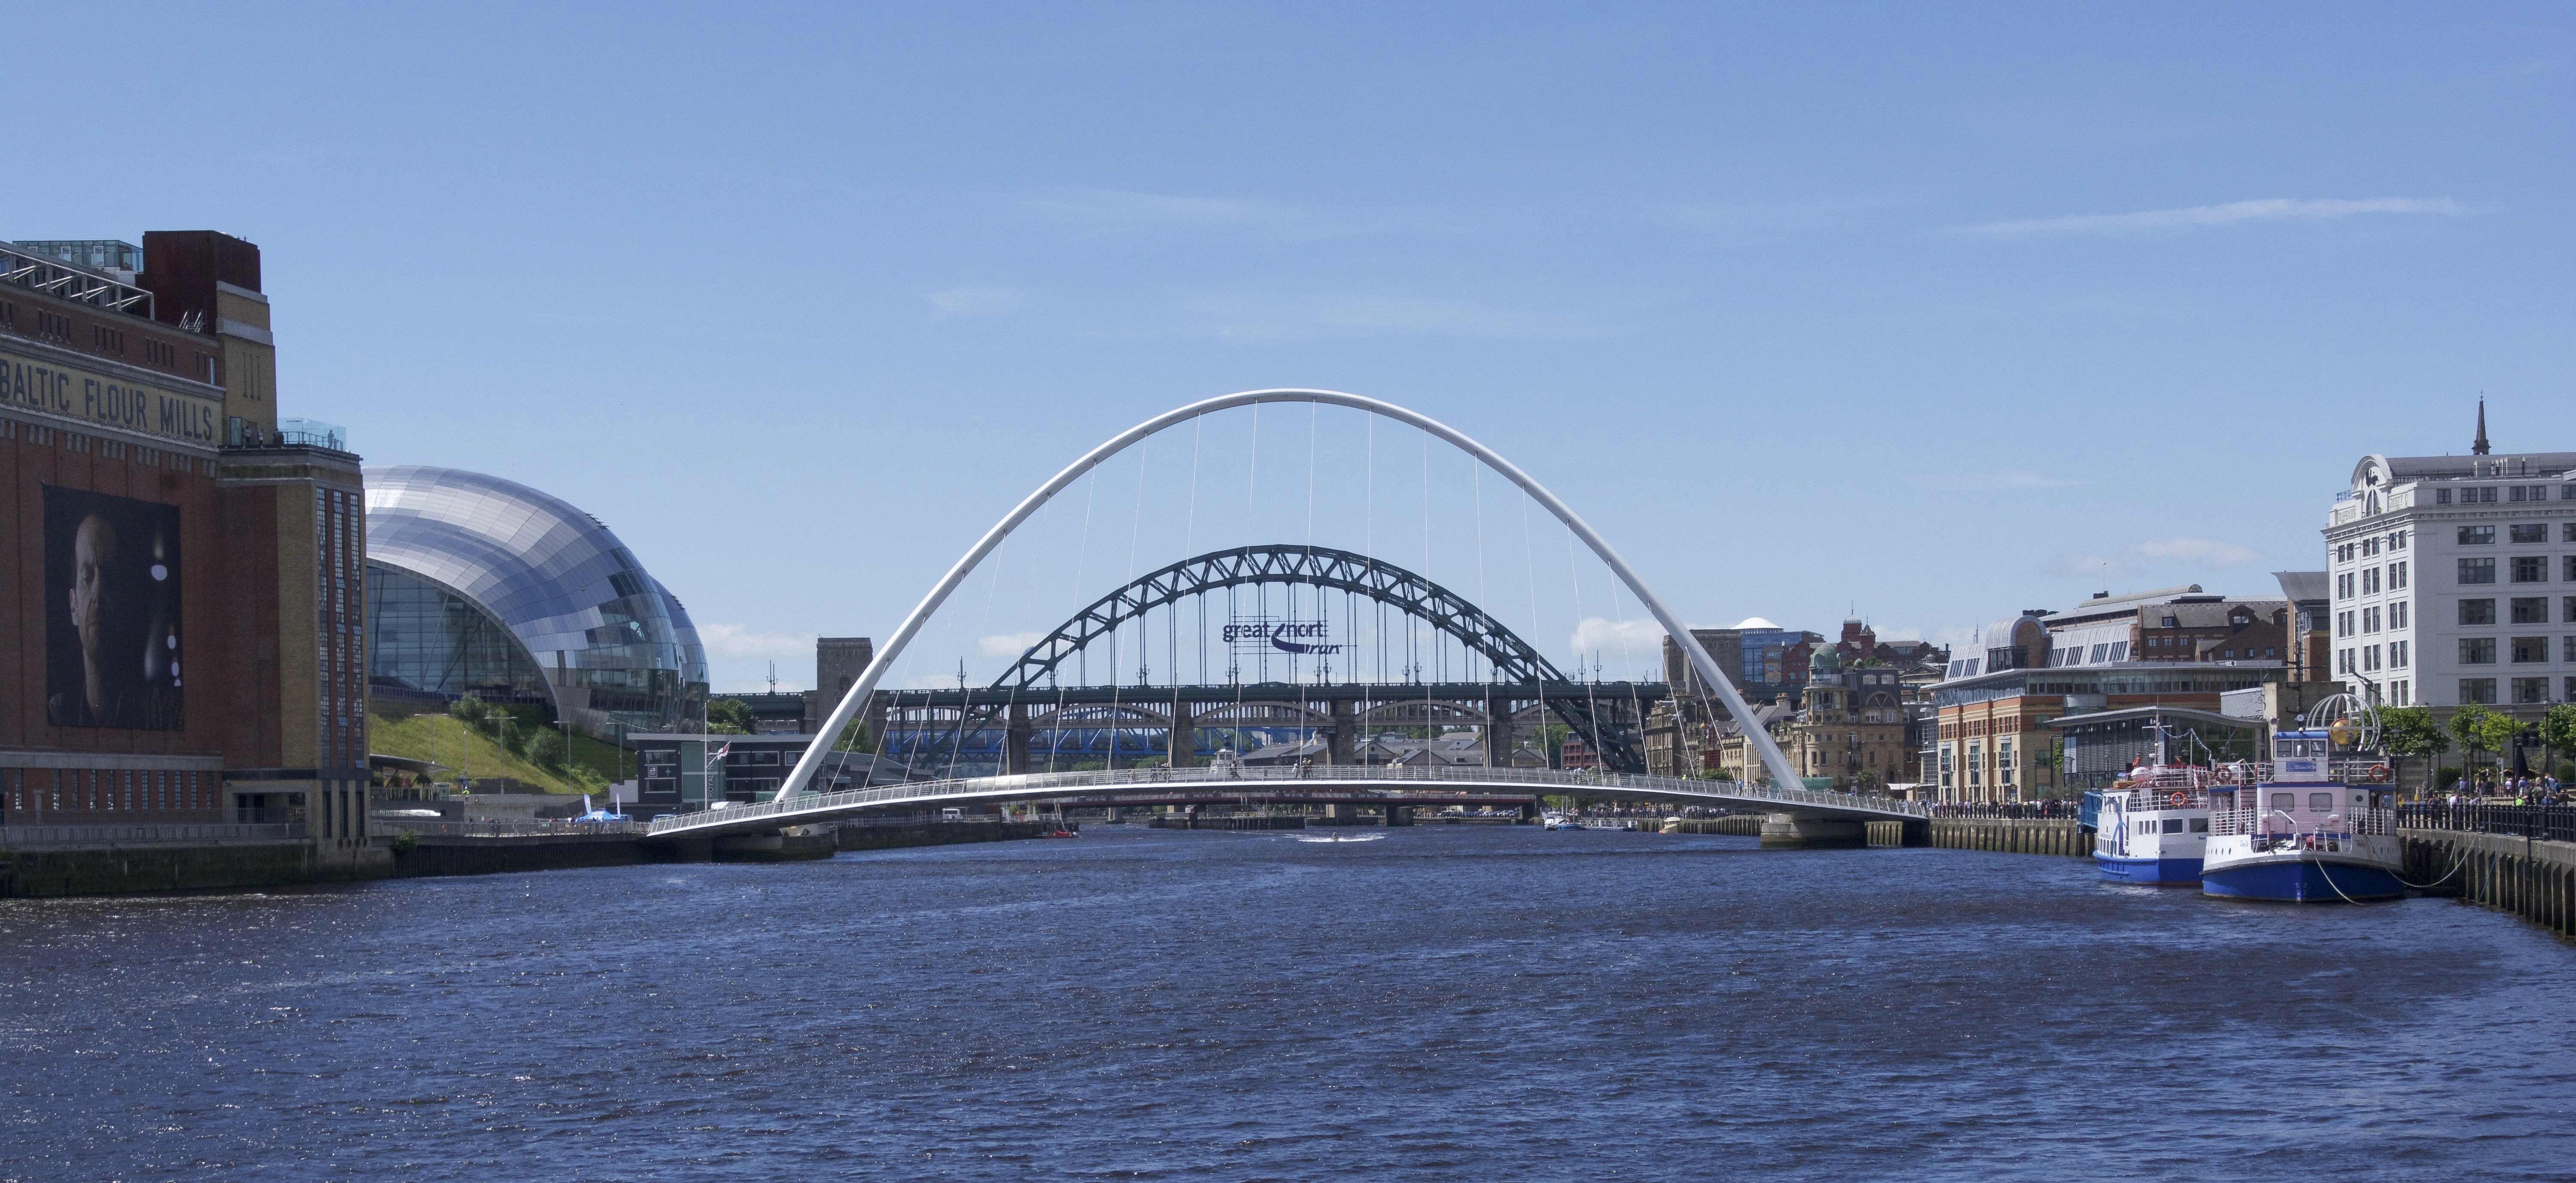
water, bridge, river, cityscape, panorama, arch, landmark, waterway, north, millennium, iconic, quay, newcastle, quayside, east, arch bridge, tyne, tyne bridges, tyneside